Devin Harris

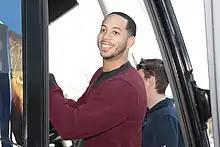
Harris in 2014

In early July 2013, it was widely reported that Harris would return to his original team, the Dallas Mavericks. However, the deal was later rescinded after it was discovered that Harris required surgery for a toe injury. Despite the injury concerns, Mavericks owner Mark Cuban expressed his intention to reunite with Harris, stating that he'd be returning to the team following a restructured deal, and on July 31, Harris signed with the Mavericks to a one-year, $1.3 million contract.